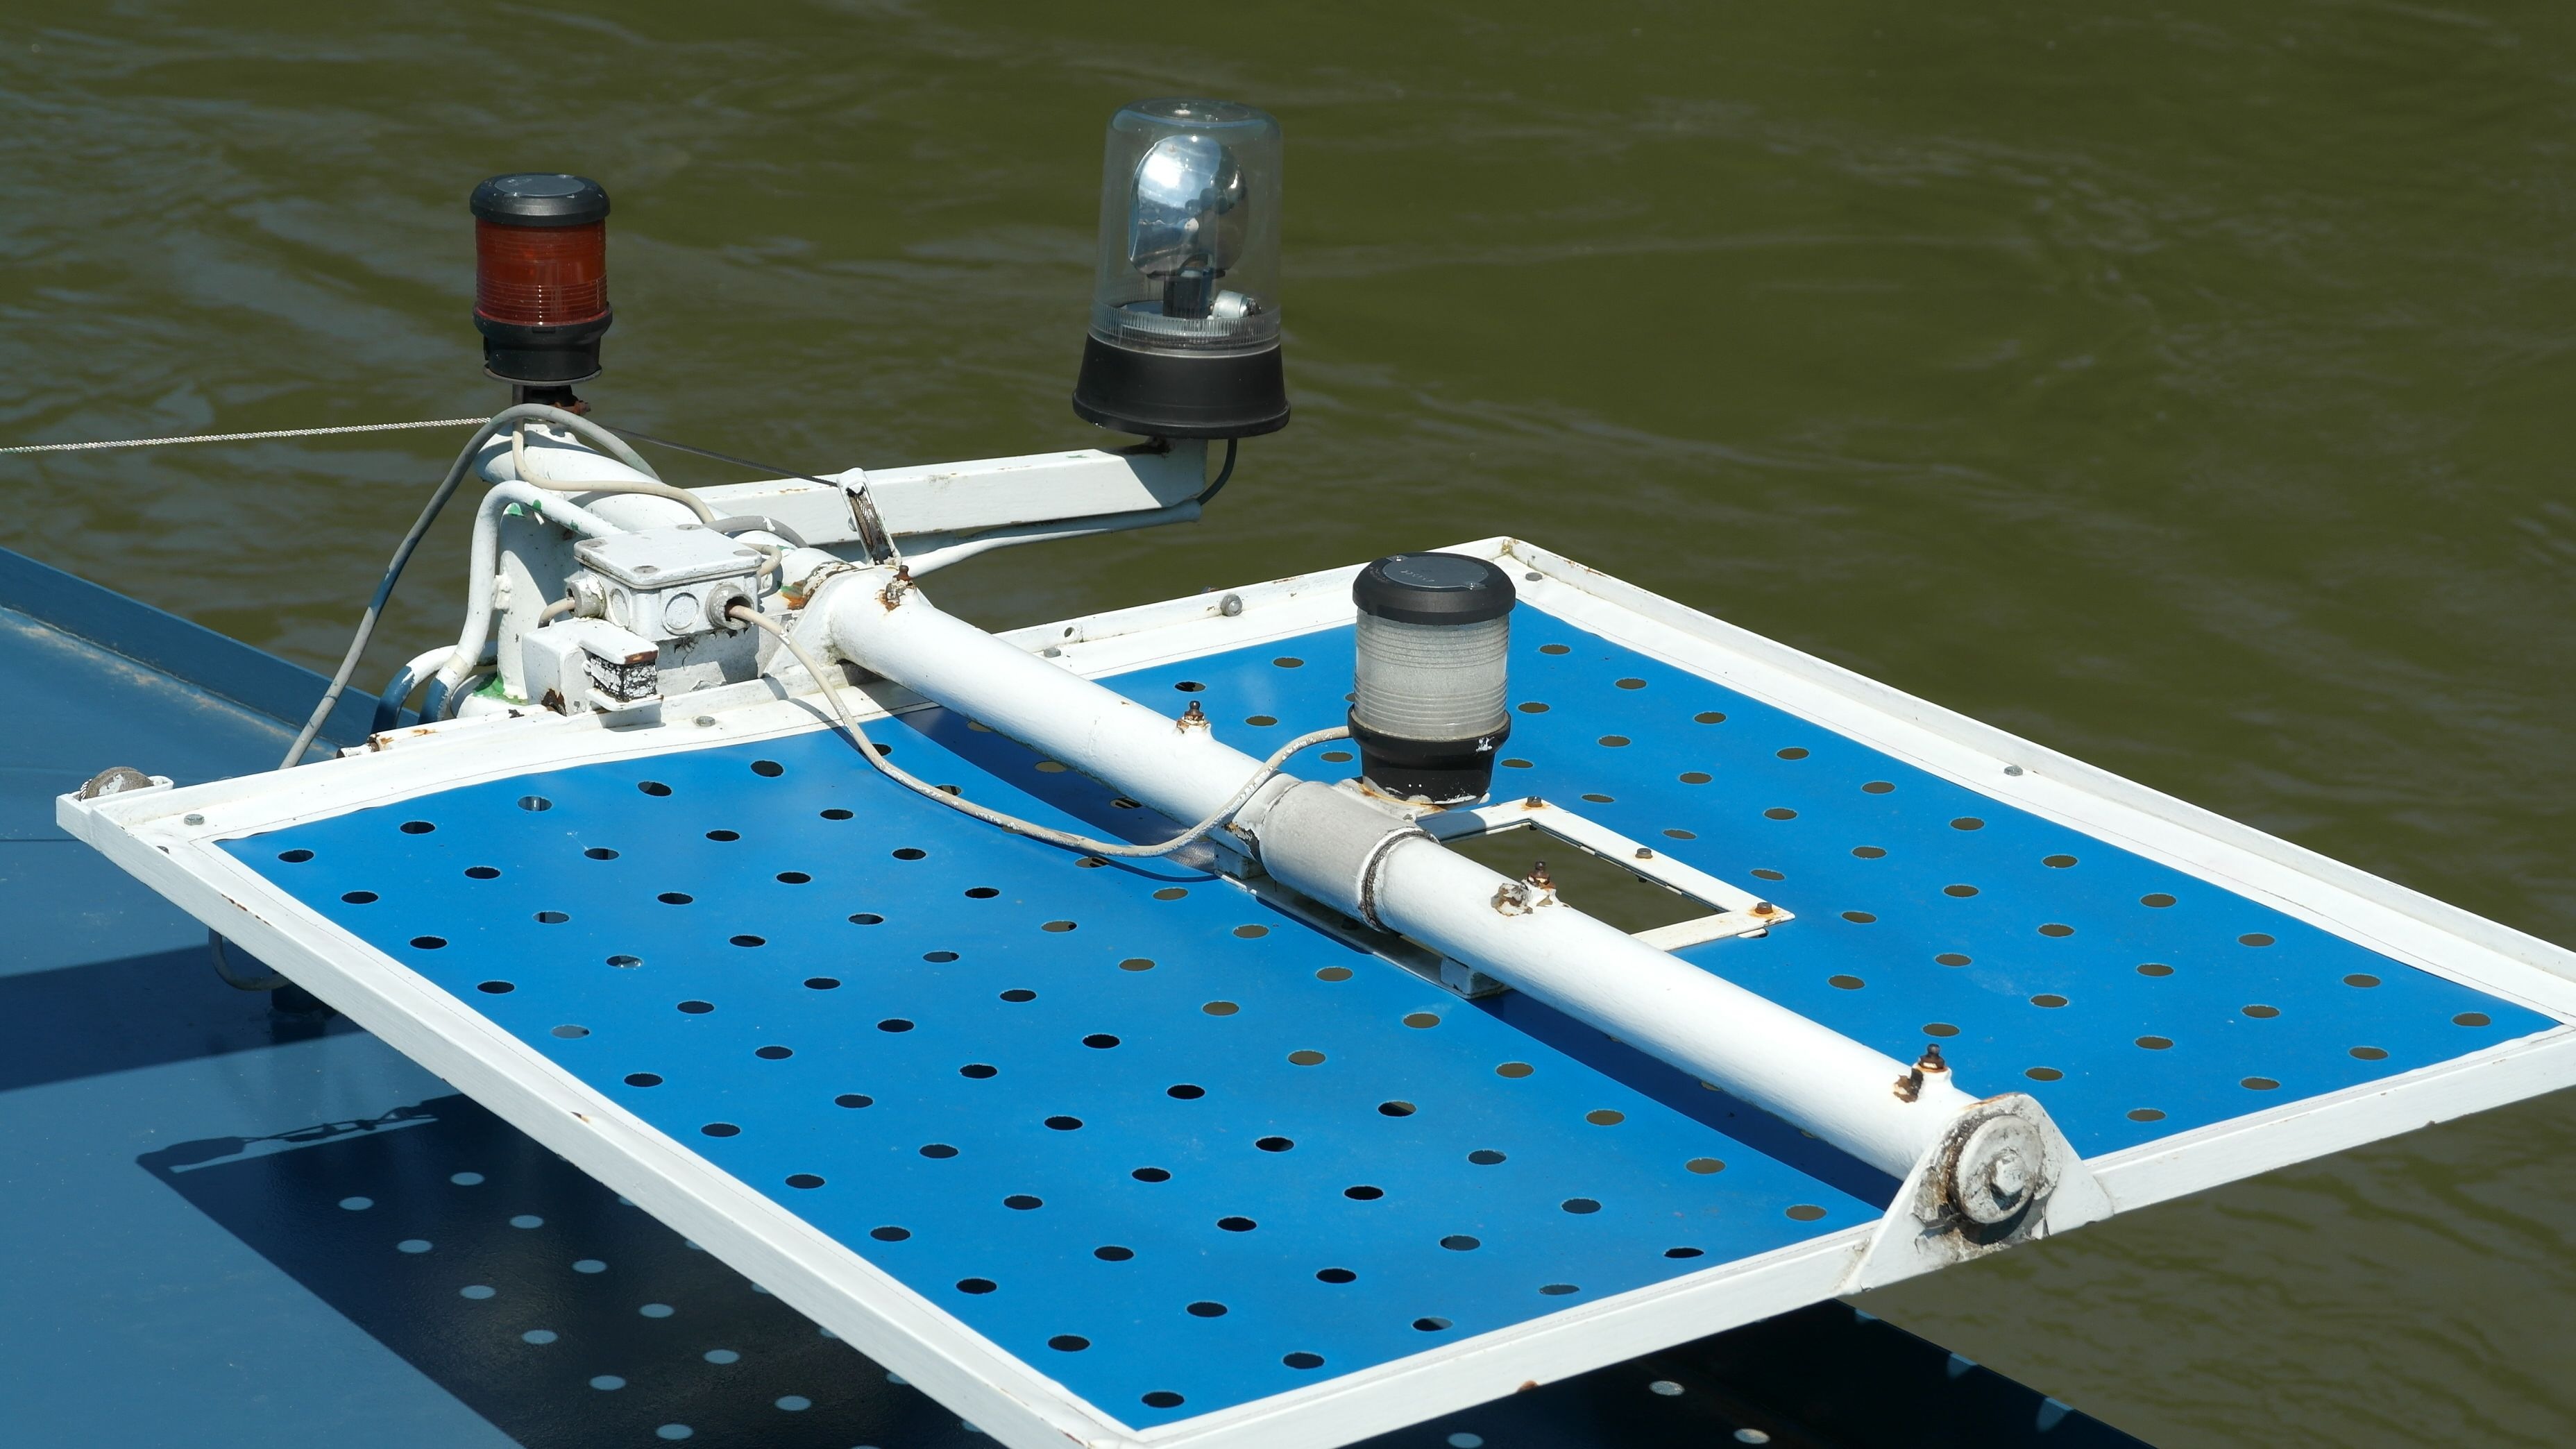
water, white, boat, boot, vehicle, mast, blue, boating, watercraft, dinghy, skiff